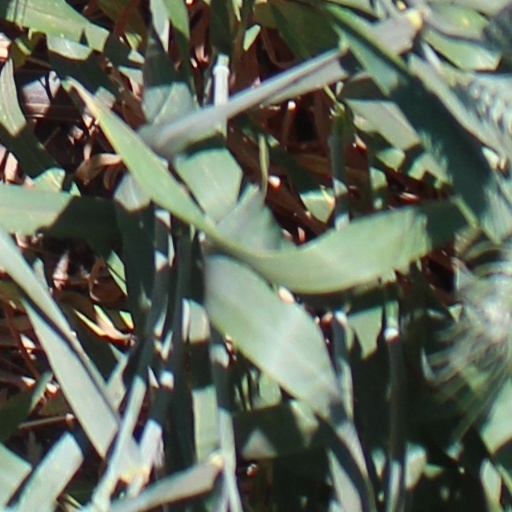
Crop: wheat